List of United States records in track and field

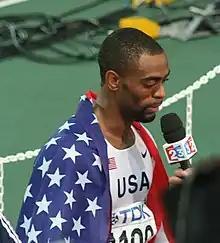
Tyson Gay currently holds the national record for the 100 m.

The following are the national records in track and field in the United States. Some of the records are maintained by USA Track & Field (USATF). Outdoor times for track races between 200 meters to 10,000 meters are set on 400-meter unbanked tracks. Indoor marks are established on 200-meter tracks, banked or unbanked. Indoor tracks longer than 200 meters are considered "oversized" and times are not accepted for record purposes. Indoor sprint races (50 to 60 meters) are held on level straight-aways.